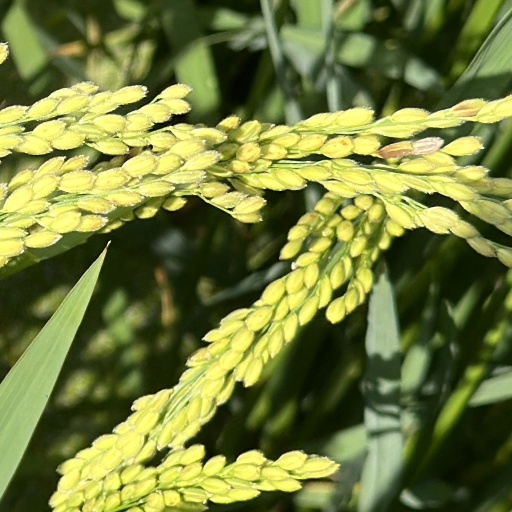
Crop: rice